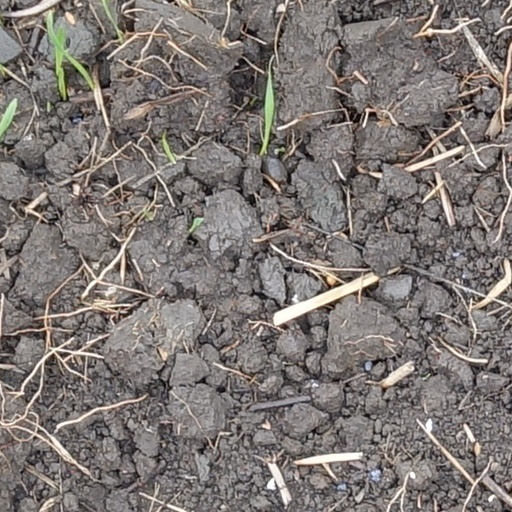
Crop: wheat